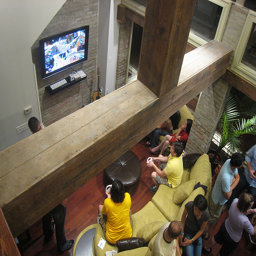
A group of people at a party, some watching tv while others socialize

A group of people sitting on a yellow couch playing a video game.
A lobby full of people with a flat-screen television.
Many people are sitting or standing in a lounge room and some people are watching a large television screen.
A group of people watching two others play video games.